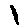
Label: 1